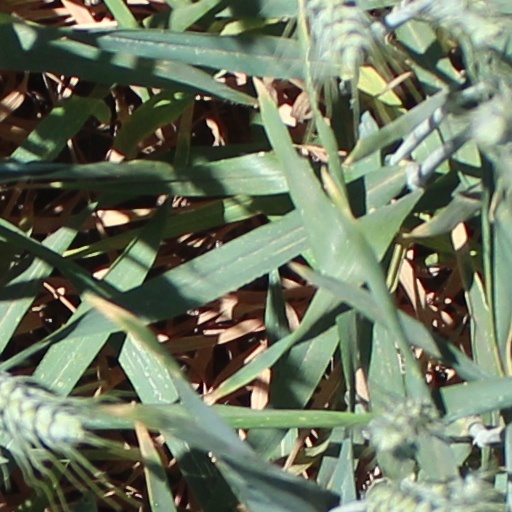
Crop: wheat